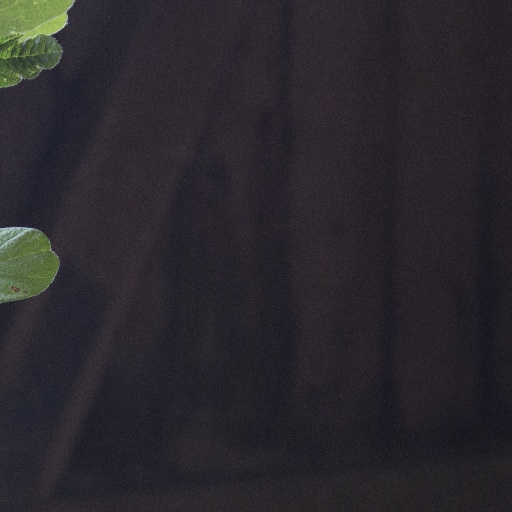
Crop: soybean